Gwyneth Williams

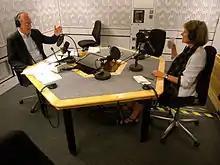
Roger Bolton interviewing Gwyneth Williams on Feedback (2011)

", "Analysis", "From Our Own Correspondent", "Crossing Continents", "5 Live Report", "Money Box" and "In Business".